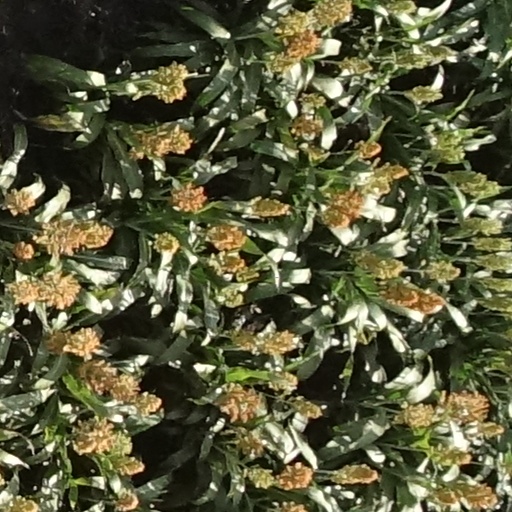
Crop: sorghum